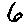
Label: 6